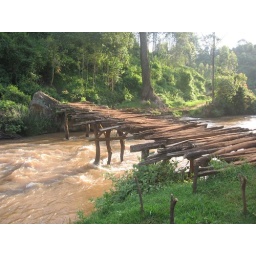
bridge that the locals cross everyday in tenwek